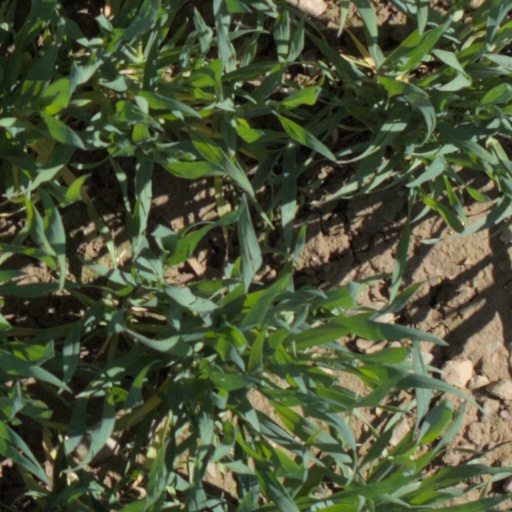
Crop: wheat